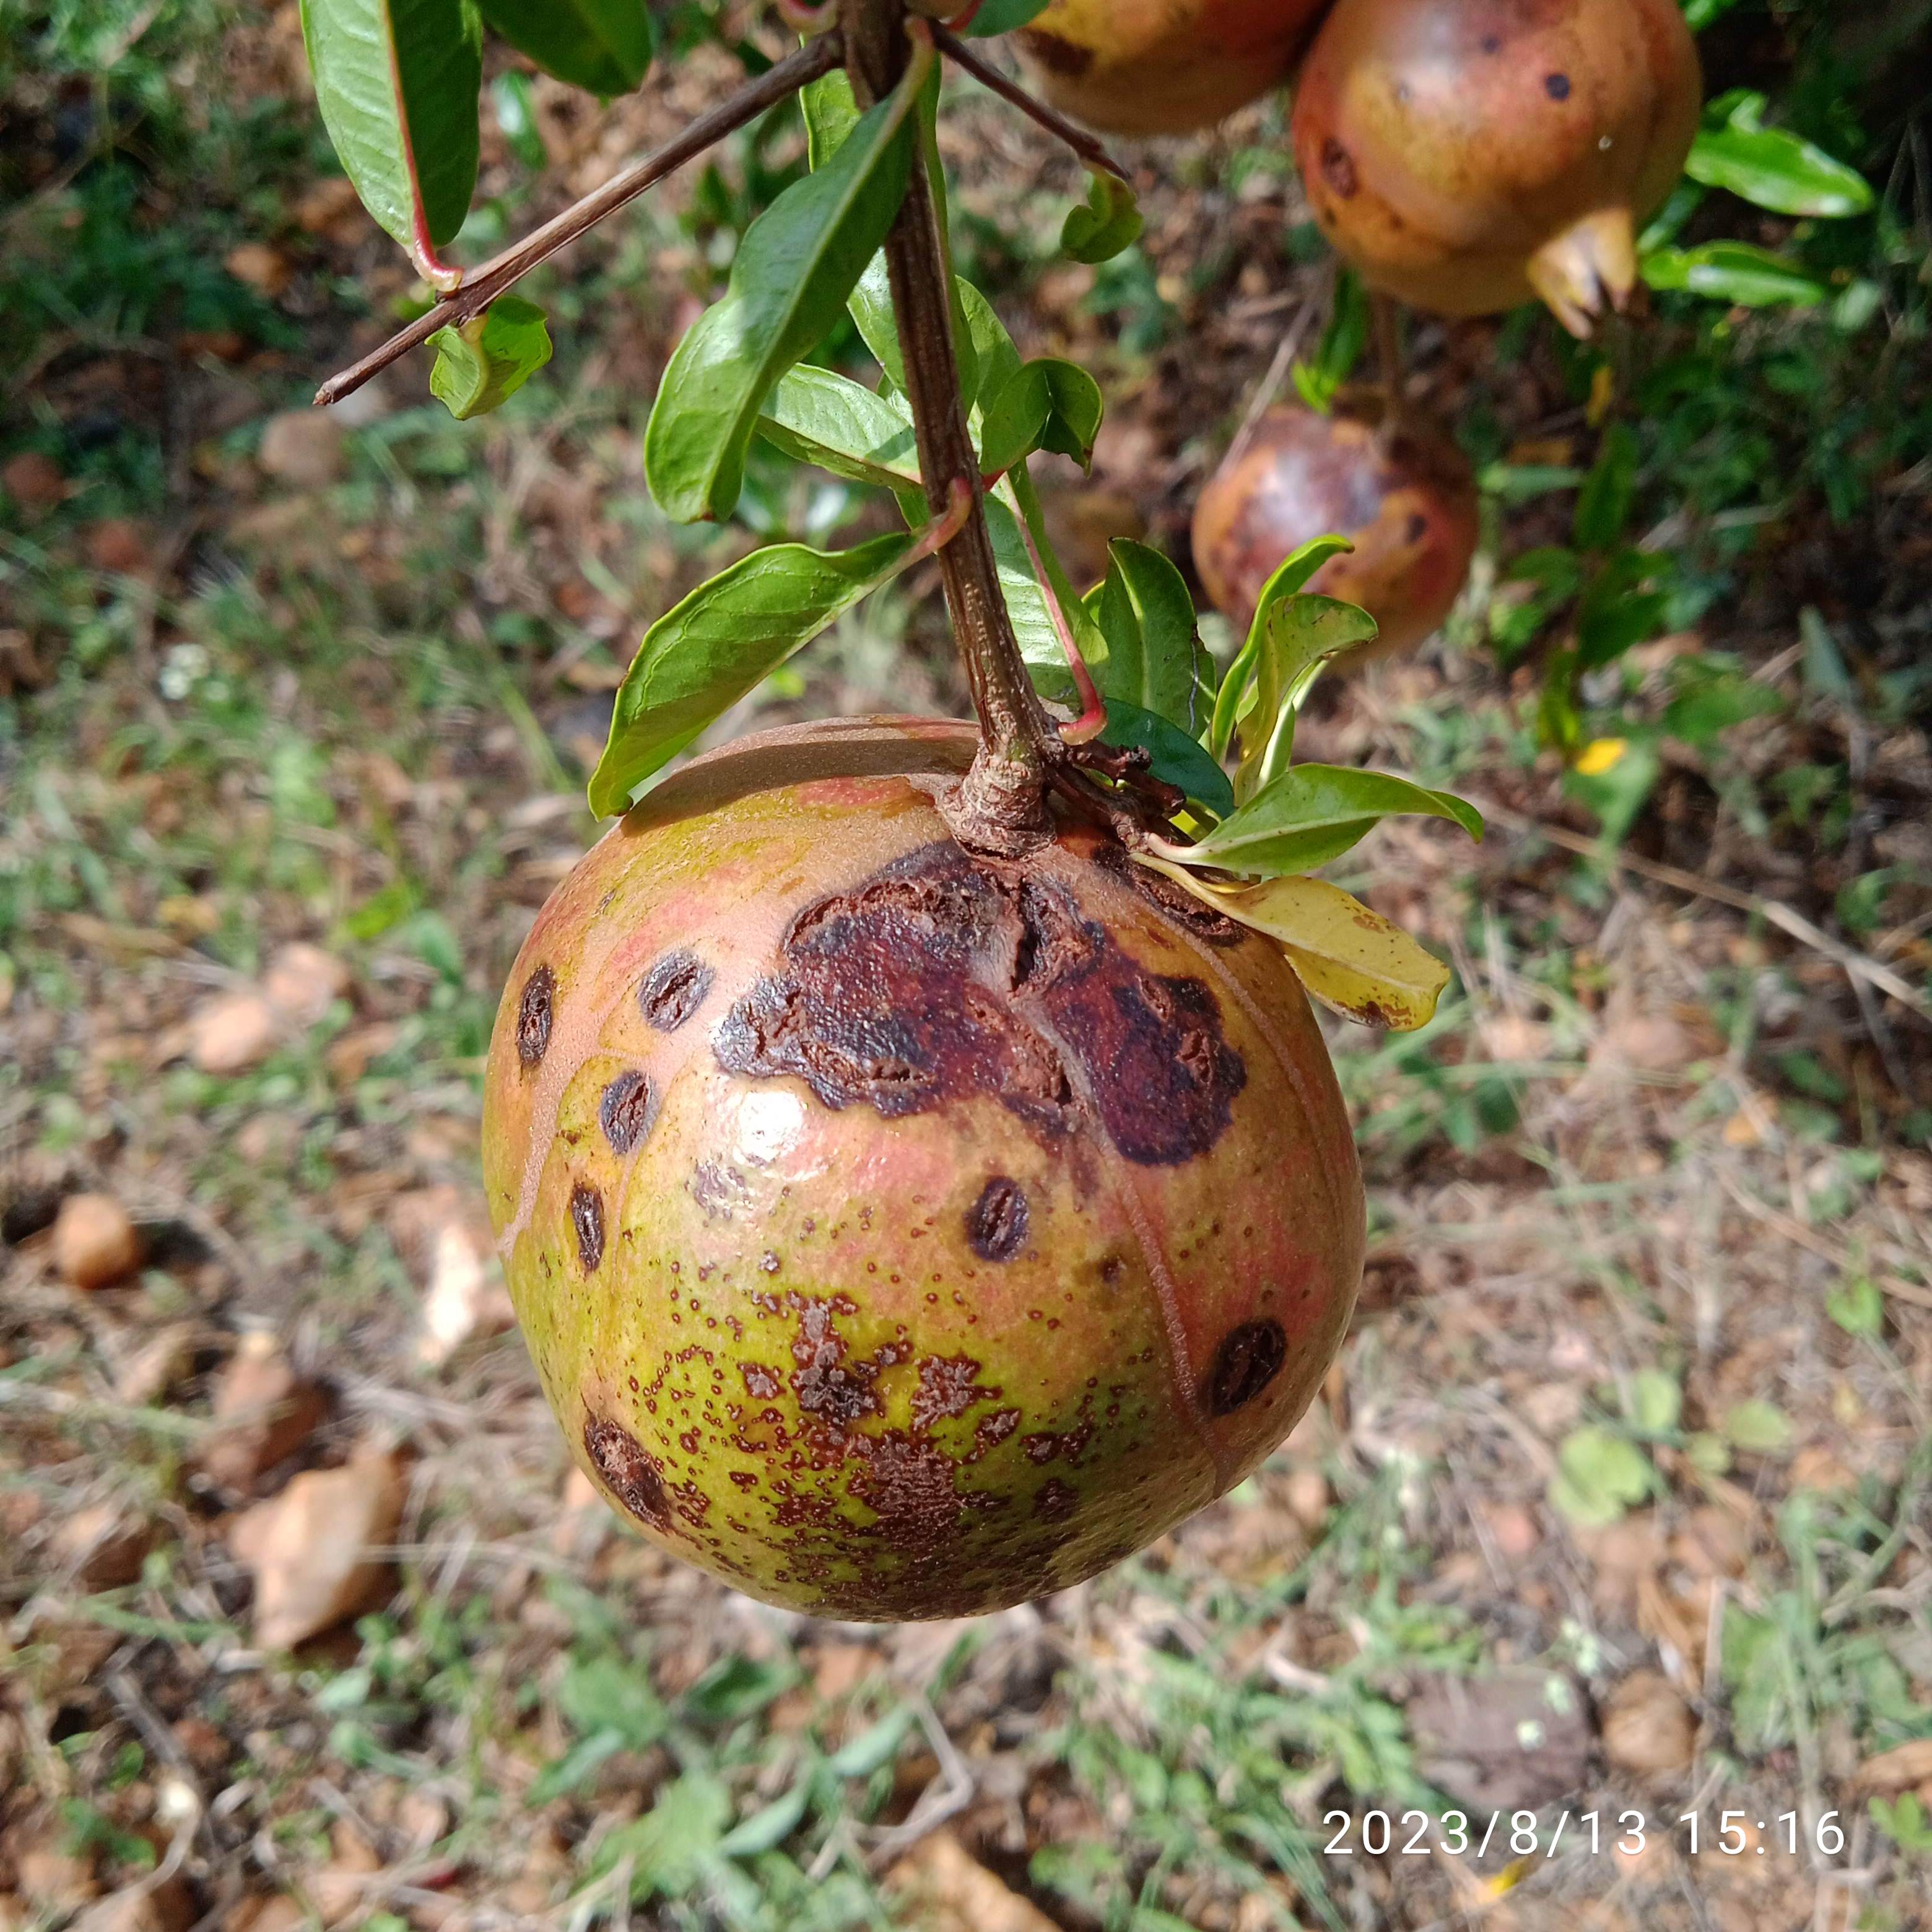
Label: Anthracnose